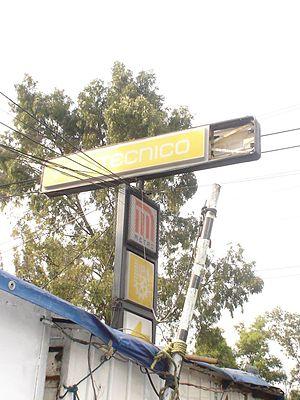
Politécnico est une station terminus de la Ligne 5 du métro de Mexico. Il est situé au nord de Mexico, dans la délégation Gustavo A. Madero.